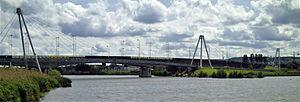
La Meurthe à Nancy Passerelle de la Méchelle, jouxtant le pont de la Concorde reliant Nancy à Tomblaine.